List of Law & Order: Special Victims Unit characters

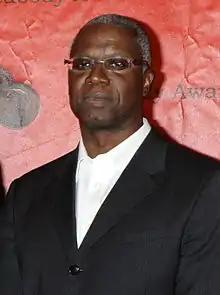
Bayard Ellis was portrayed by Andre Braugher in episodes "", "", "", "", "" & "".

Sonya Paxton is "SVU"s Executive ADA who temporarily replaces Alexandra Cabot for four episodes in season 11, starting with the season premiere, . Paxton works in the Manhattan District Attorney's office under the authority of Jack McCoy (Sam Waterston; "Law & Order"), as an Executive Assistant District Attorney. A member of the DA's office for over 25 years, she has a black-and-white view of the law, and makes sure all procedures are handled "by the book." Working in the Appeals bureau, she was the first to get a Capital Conviction in New York when the then newly elected Governor George Pataki brought back the death penalty in 1995. McCoy sends Paxton to SVU to "clean house" in the "he-said, she-said unit" due to too many convictions being overturned. However, things start out rocky as she butts heads with the "SVU" team, particularly Detective Stabler. In the second episode , she and Stabler get into a heated argument after Paxton calls the suspect's lawyer after he declines his right to counsel twice. In the fourth episode , Paxton is prosecuting a case where a man drank heavily and murders the woman he met at the bar. The defense blames alcoholism for the murder during the trial. Intending to use a computer-generated video mockup of the crime, Paxton accidentally plays a version in which the defendant's face is superimposed onto the attacker. Paxton is embarrassed and meets Benson and Stabler at a bar where she is seen drinking. The following morning, she arrives 45 minutes late to the mistrial hearing, appearing distraught and blaming a "fender bender". Judge Barry Moredock (John Cullum) asks if she needed medical help, but the defendant points out that she is drunk. Moredock orders Benson to come with a breathalyzer, which reveals her blood alcohol level is .082, resulting in a mistrial. Moredock orders Paxton to seek treatment. At the end of the episode, she returns to the SVU precinct and apologizes to the team, stating that she intends on making amends to each and every one of them.